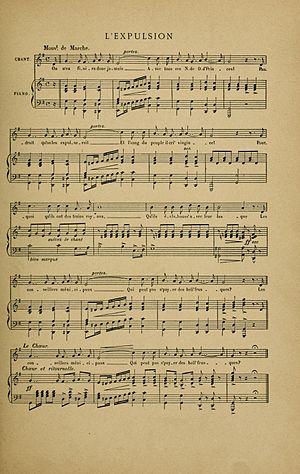
Partition de la chanson de Mac-Nab L'Expulsion.
mai : Elle n'est pas morte !, chanson d'Eugène Pottier écrite en souvenir de la Commune de Paris.
L'Expulsion est une chanson satirique française et montmartroise écrite par le chansonnier Maurice Mac-Nab, sur une musique de Camille Baron.